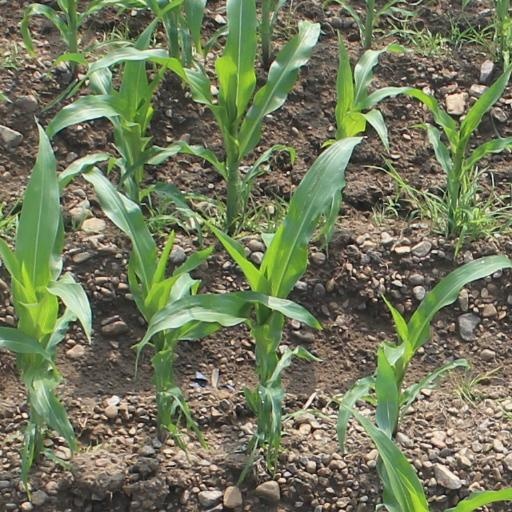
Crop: maize; corn